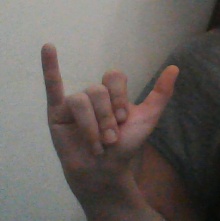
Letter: ya